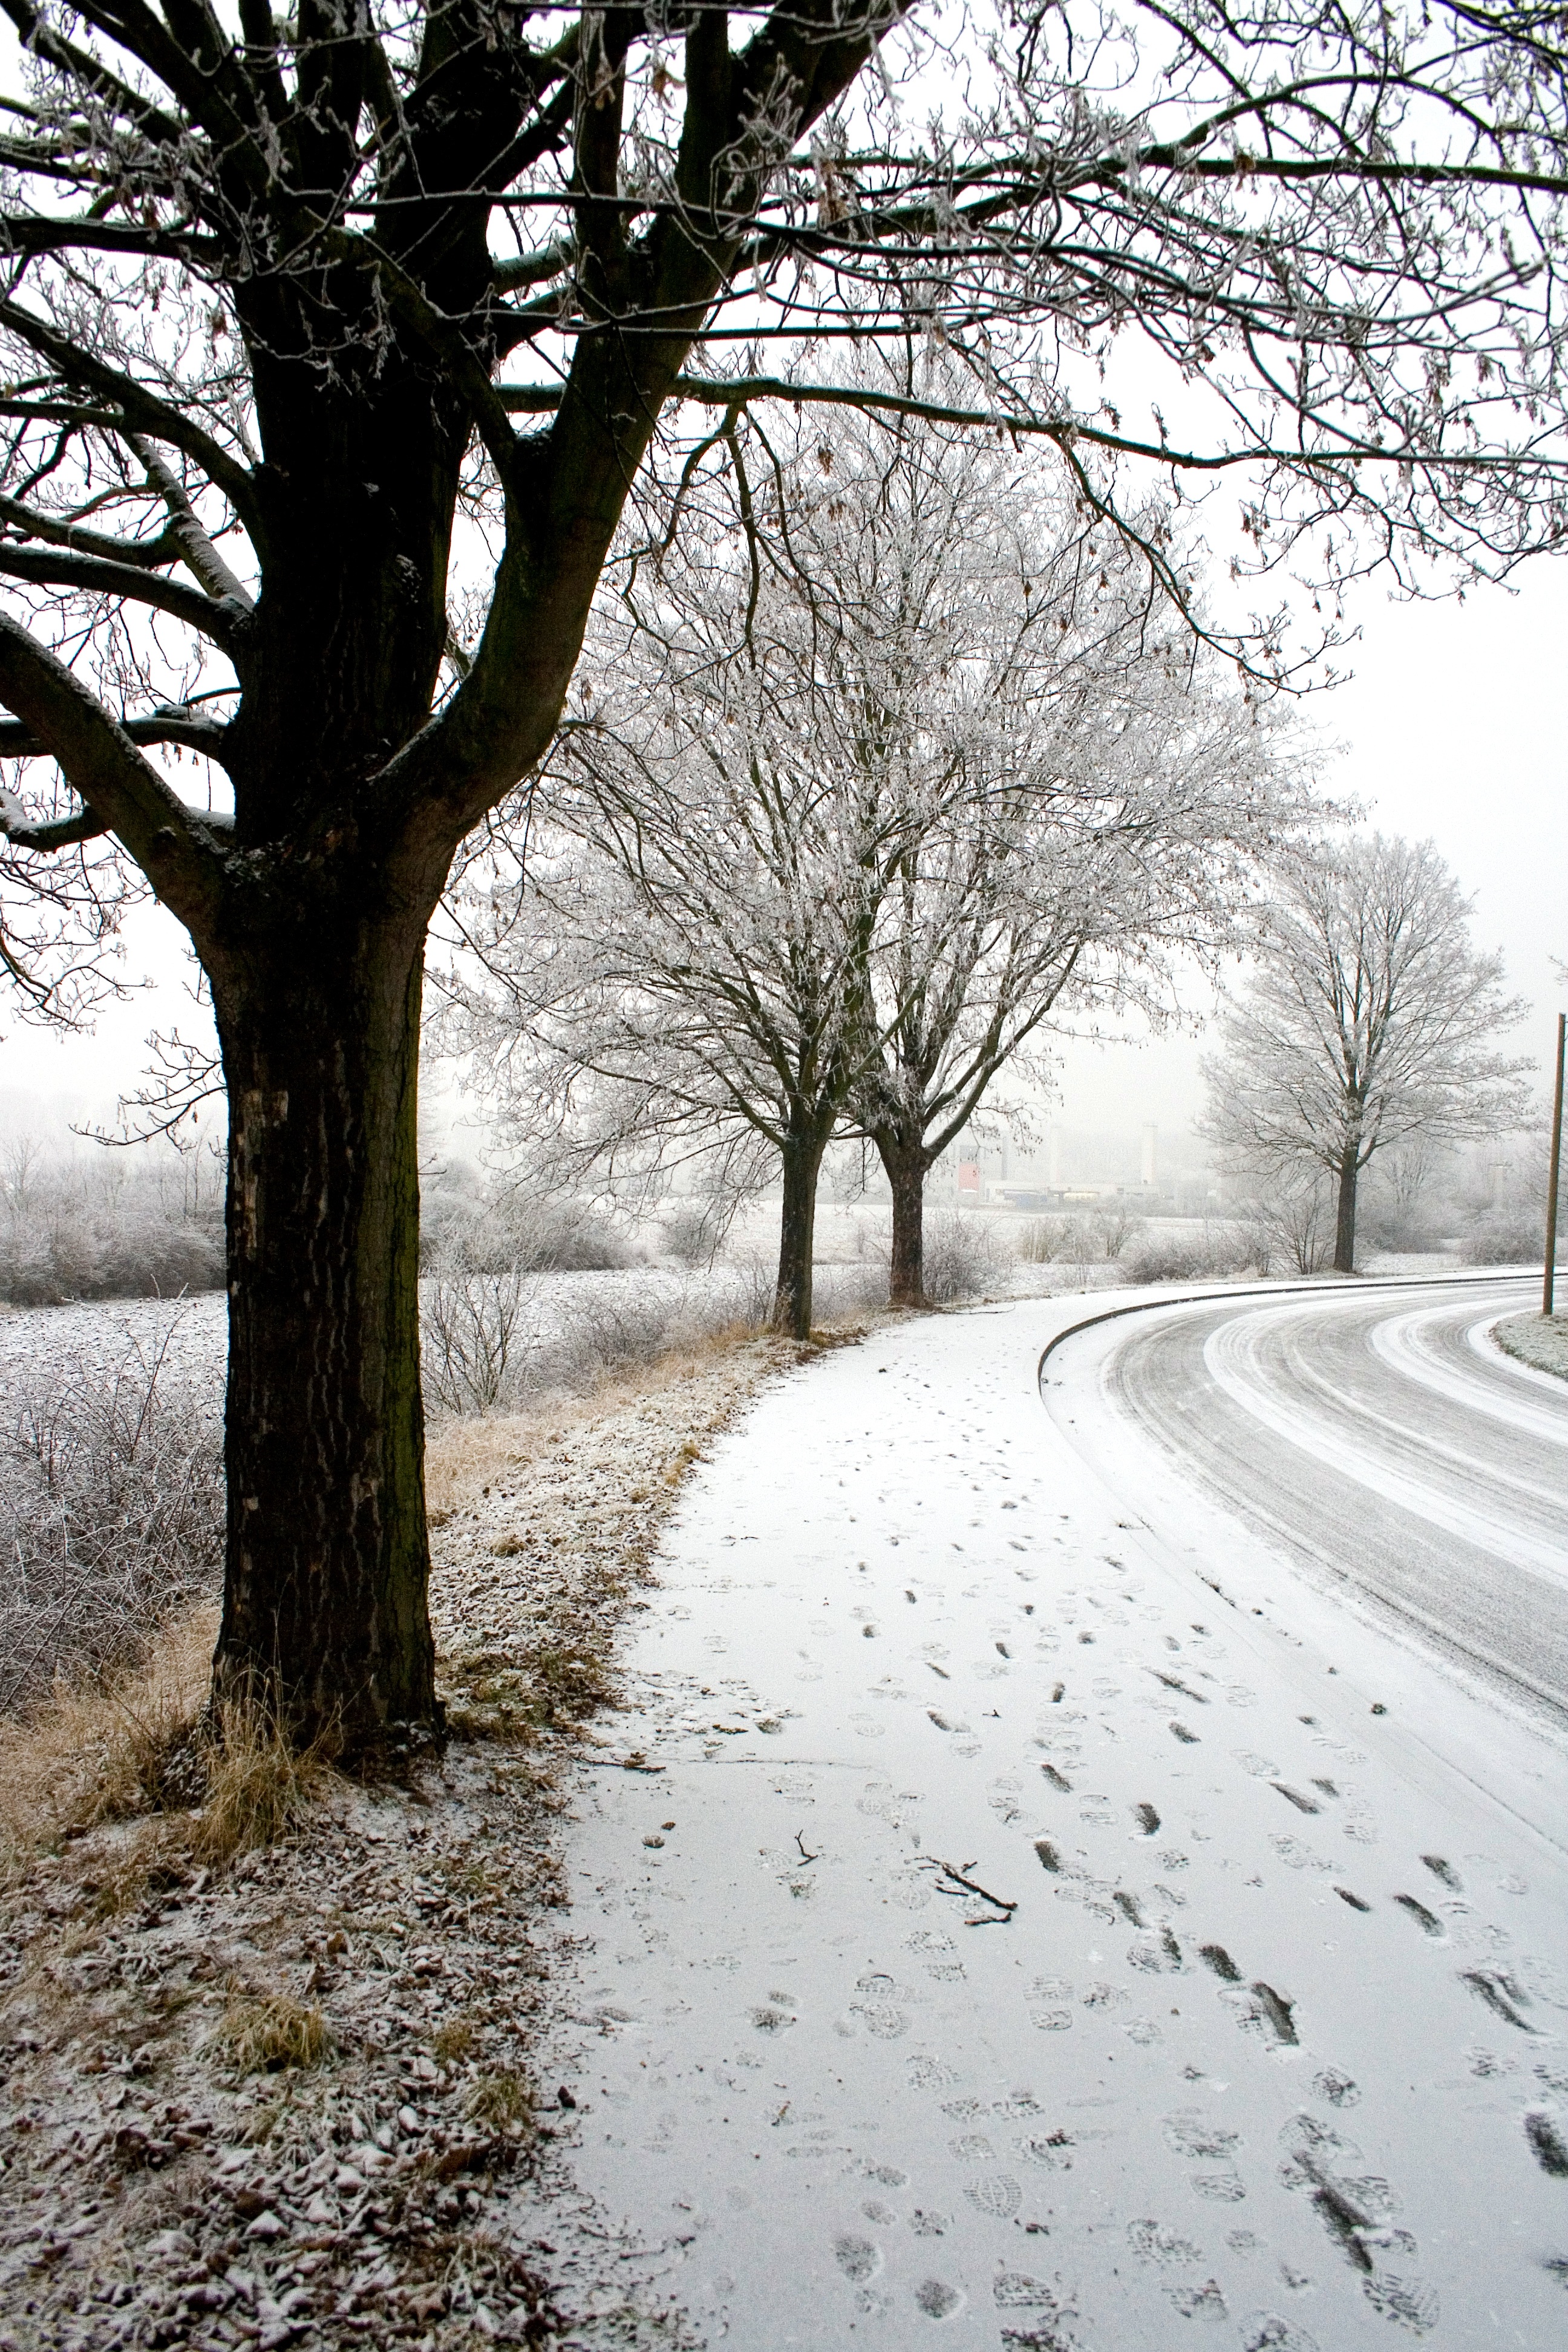
tree, branch, snow, winter, morning, frost, weather, season, blizzard, away, wintry, freezing, snow lane, tracks in the snow, atmospheric phenomenon, woody plant, winter storm, rain and snow mixed